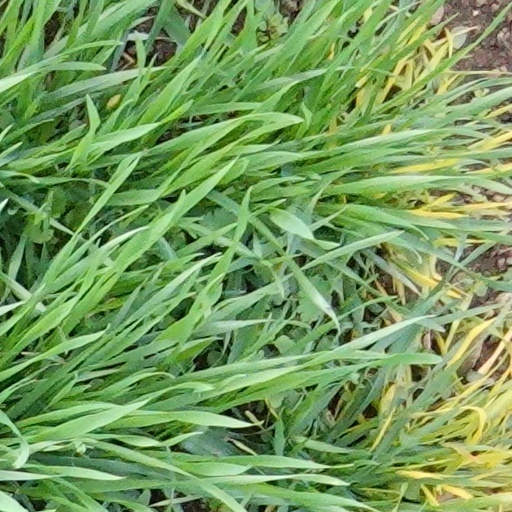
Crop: wheat